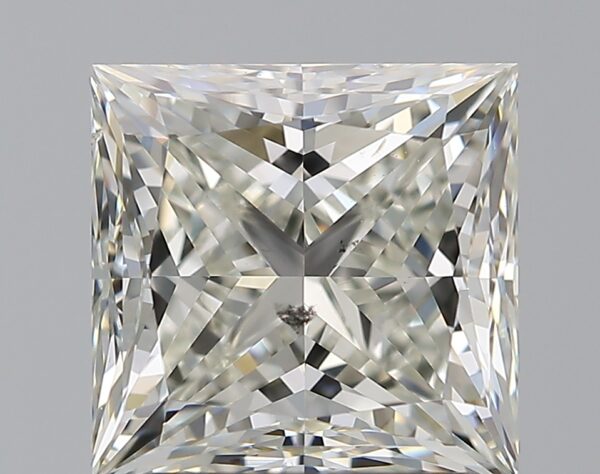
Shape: princess
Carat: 1.9
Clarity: SI1
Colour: J
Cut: EX
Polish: EX
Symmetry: EX
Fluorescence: N
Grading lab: GIA
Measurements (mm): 6.67 x 6.55 x 4.77